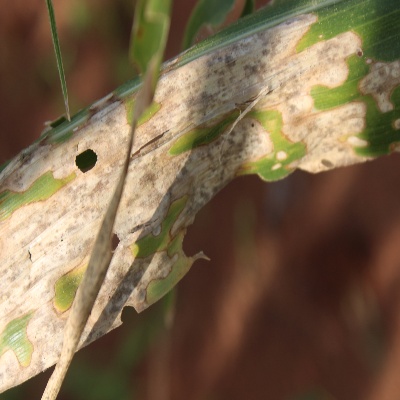
Crop: Maize
Condition: leaf blight